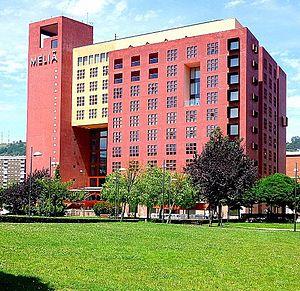
Abandoibarra est une zone de Bilbao, dont le nom signifie vallée d'Abando, et se situe sur la ria, et dans le quartier d'Abando.